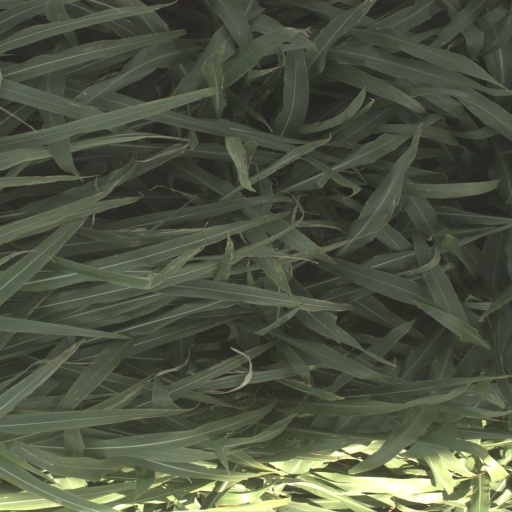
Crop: sorghum